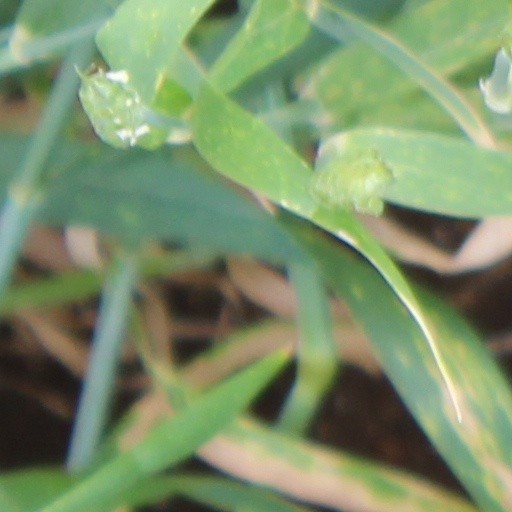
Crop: wheat